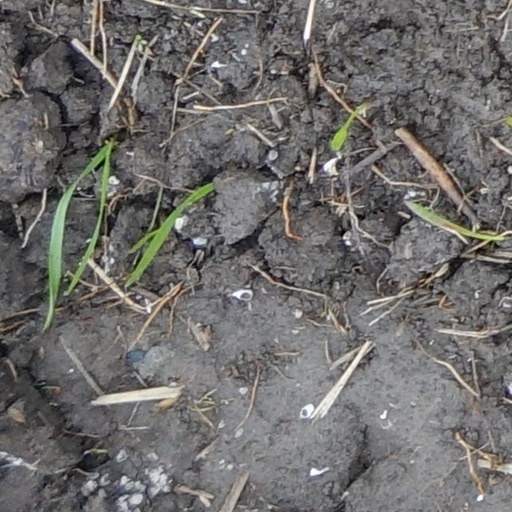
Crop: wheat